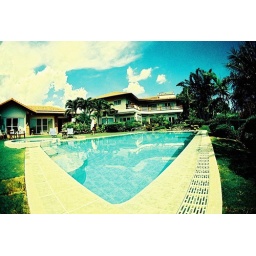
...staying in a beach house (probably empty 360days of the year) that had its own guest house!